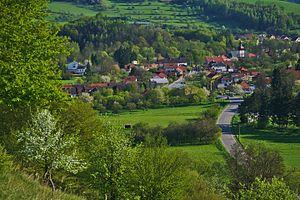
Štěpánov nad Svratkou est un bourg du district de Žďár nad Sázavou, dans la région de Vysočina, en République tchèque. Sa population s'élevait à 709 habitants en 2019.